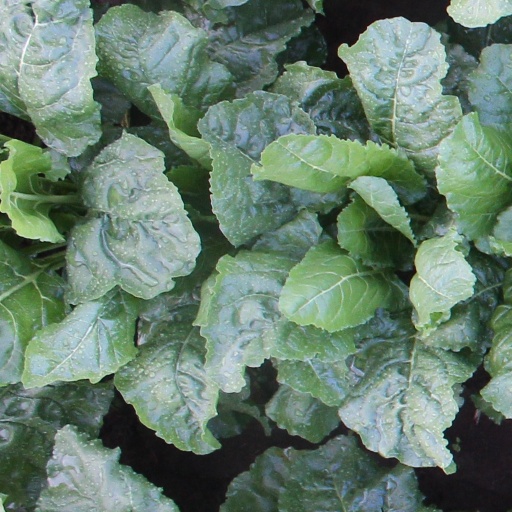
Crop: sugar beet